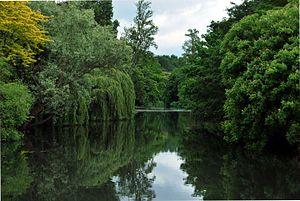
Syon Park House Estate avec son parc de 80 ha est situé au sud-ouest de Londres, dans le quartier de Hounslow, en Angleterre. Ce château est la propriété des comtes de Northumberland et reste aujourd'hui leur résidence londonienne, l'ancienne demeure familiale, Northumberland House, se trouvant au centre de la capitale britannique.